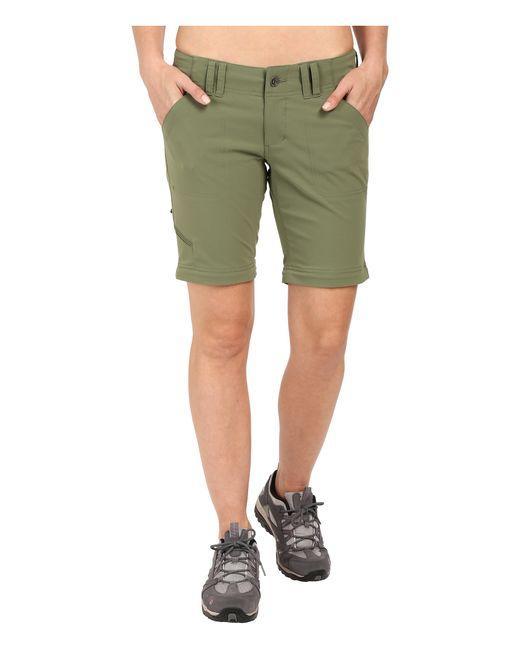
Lässige Outdoor-Shorts für Herren in grünem Khaki